Sennit

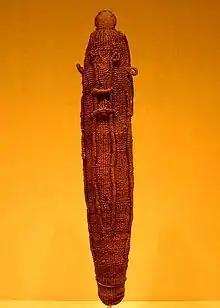
A sacred god figure wrapping in sennit for the Tahitian war god 'Oro.

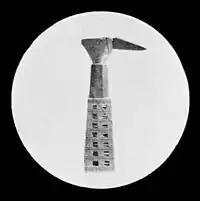
Polynesian ceremonial stone adze ("toi" or "toki" in Polynesian languages) lashed in sennit around the blade with carved handle, 1891-1892

The Fijian term used is "magimagi", a craft product of the Fiji Islands.